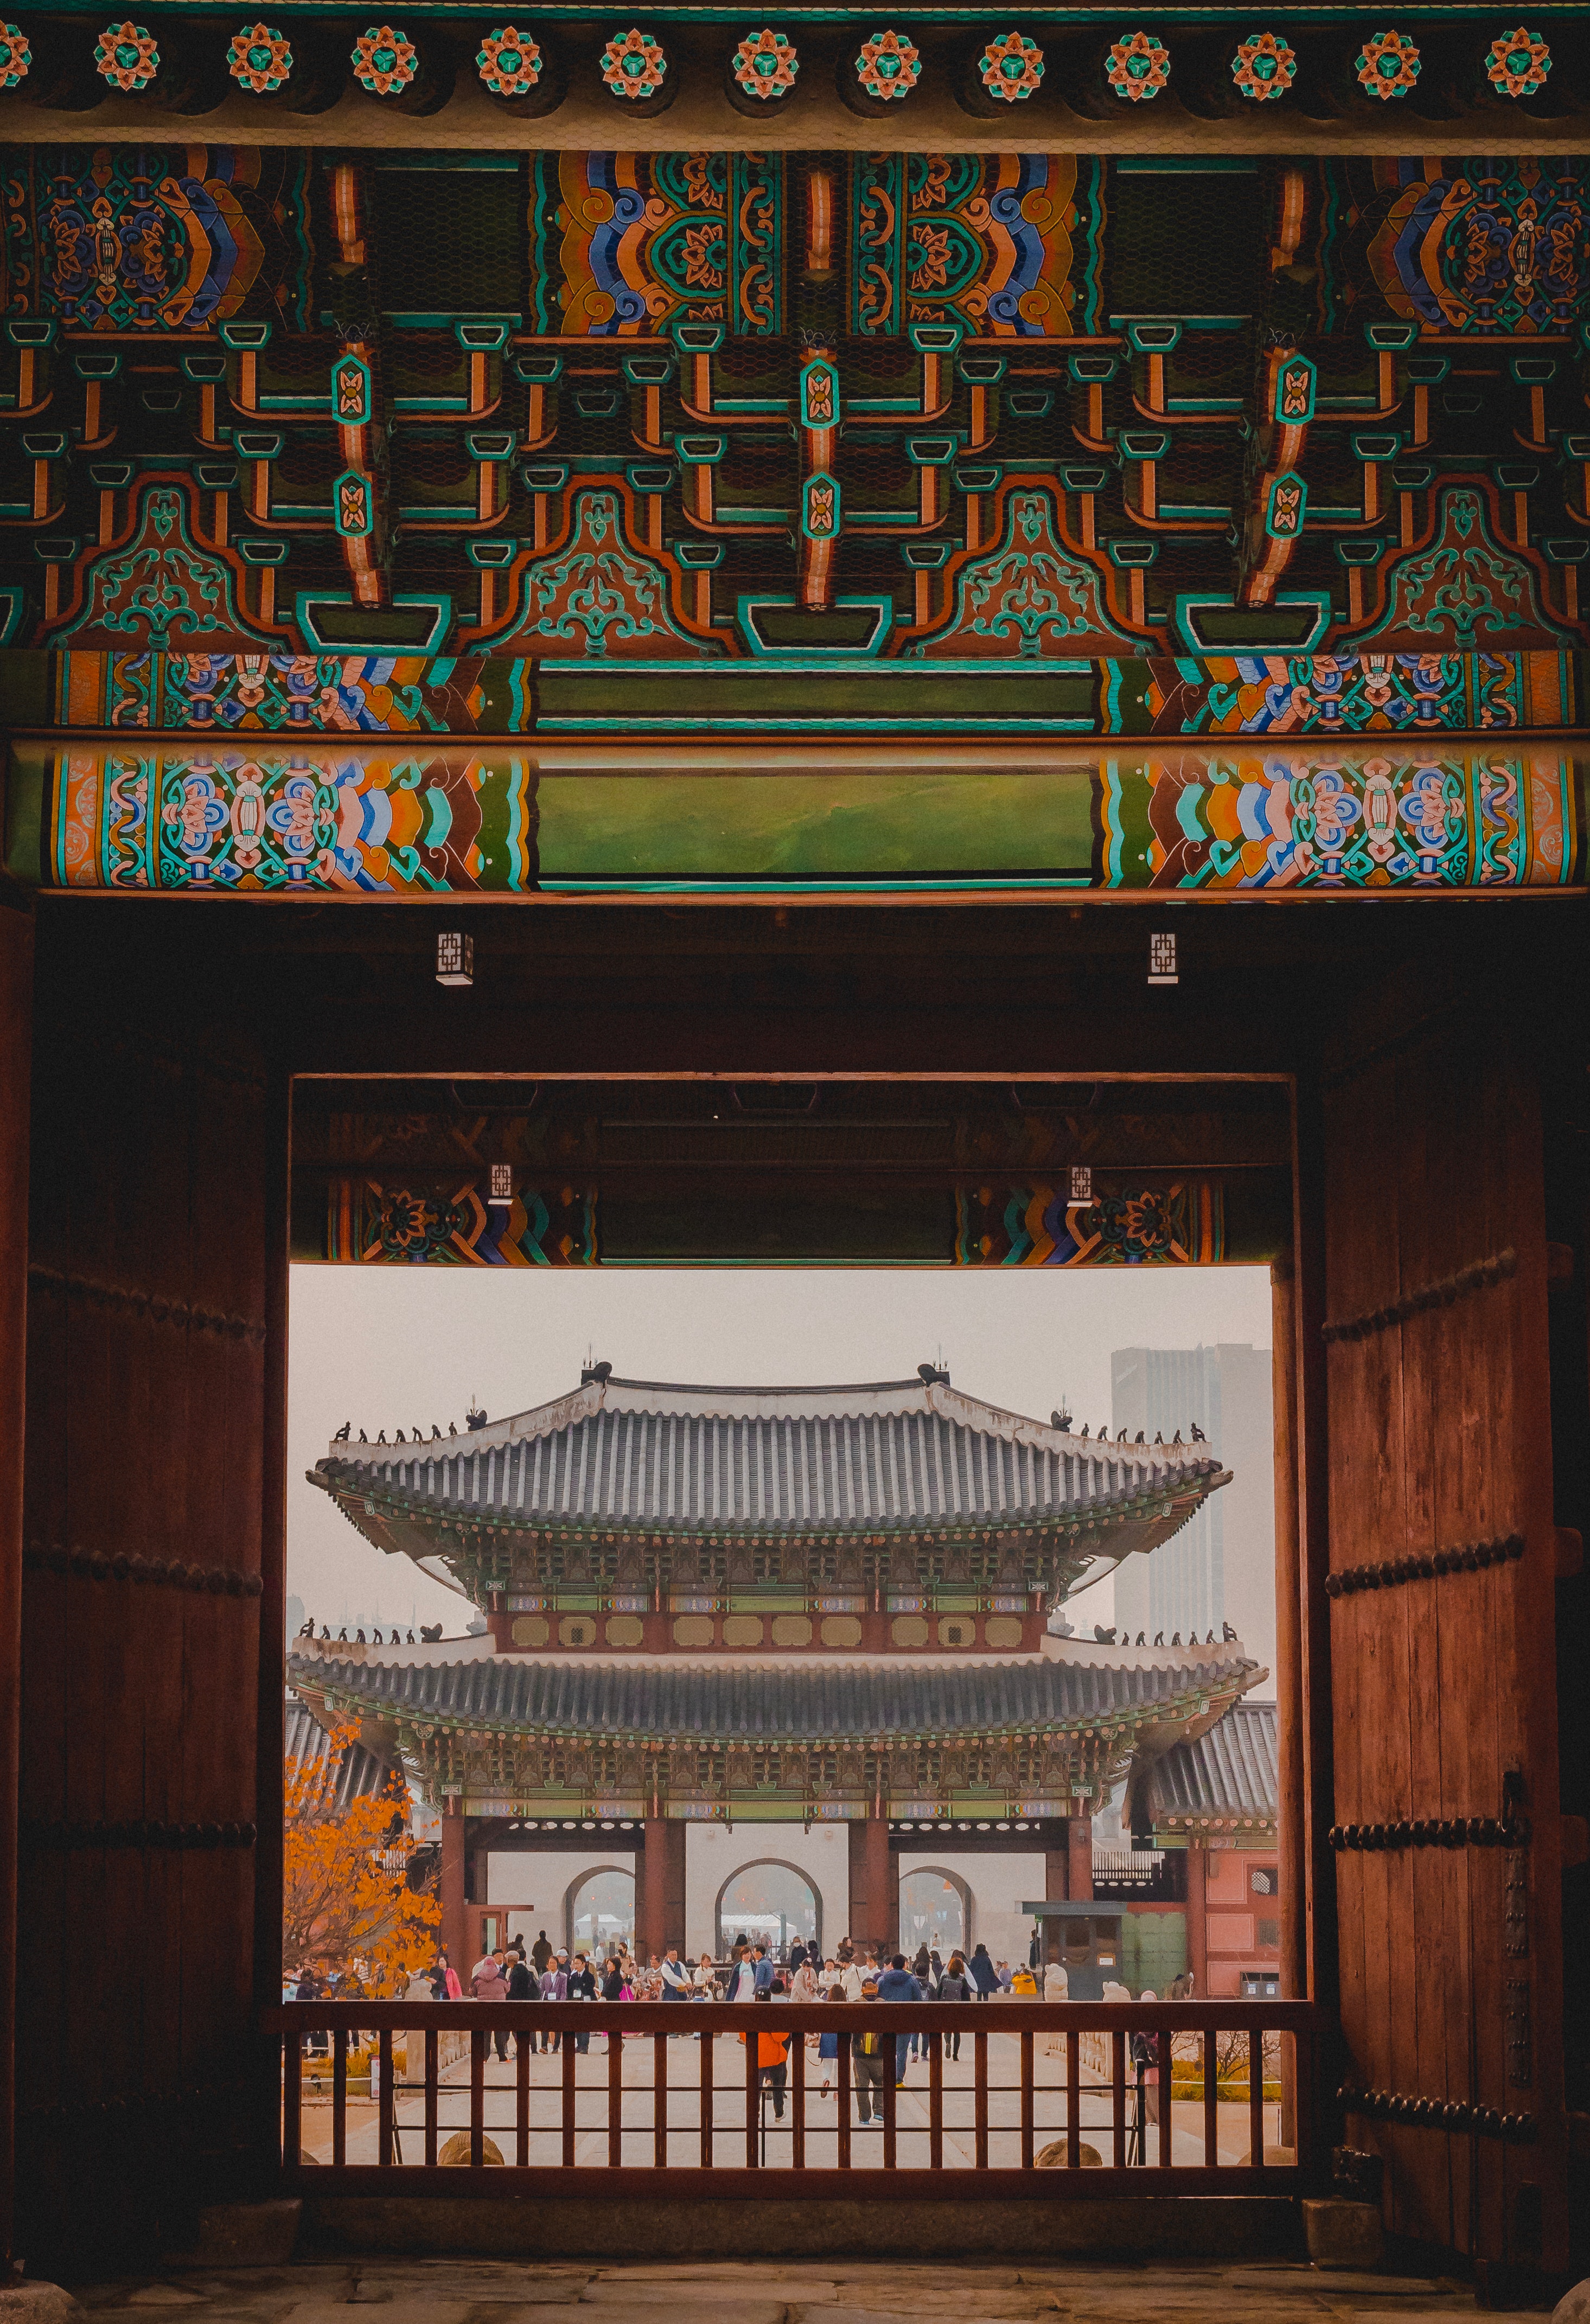
chinese architecture, architecture, building, facade, visual arts, japanese architecture, art